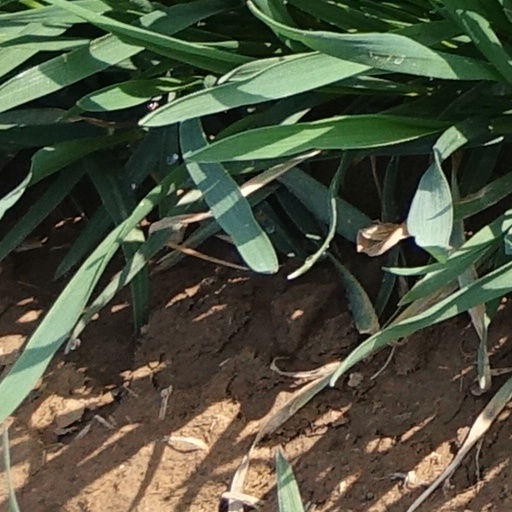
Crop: wheat